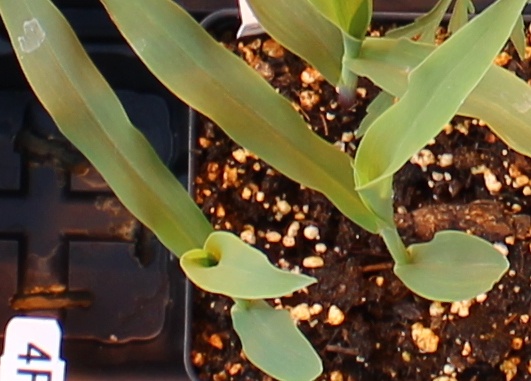
Label: Corn